José Paranhos, Viscount of Rio Branco

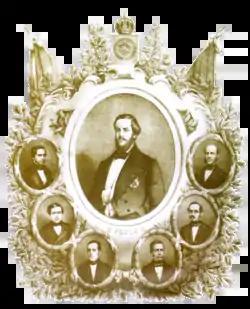
The Conciliation Cabinet. Emperor Dom Pedro II in the center; Carneiro Leão at the far left; and Paranhos (bald since the middle of the 1840s) on the far right

Paranhos was left behind when Carneiro Leão returned to Brazil, having been named Brazil's diplomatic minister to Uruguay. Paranhos' time in Uruguay allowed him to acquire an understanding of the dynamics characterizing Hispanic American nations of the period. Intermittent crises leading to and resulting from coups, government by dictators, political factionalism and civil wars were commonplace among these countries. A penchant for, and skill in, diplomacy became evident during his stay—as a pleased Viscount of Uruguai, still Minister of Foreign Affairs, noted in February 1853: "In a general manner, I approve of what our diplomatic representatives do; however, it almost always seems to me that, were I in their places, I would have done better. But with Dr. Paranhos that thought does not occur to me. Every time I read his communiqués, I tell myself: 'This is precisely what I would have done or said.'"